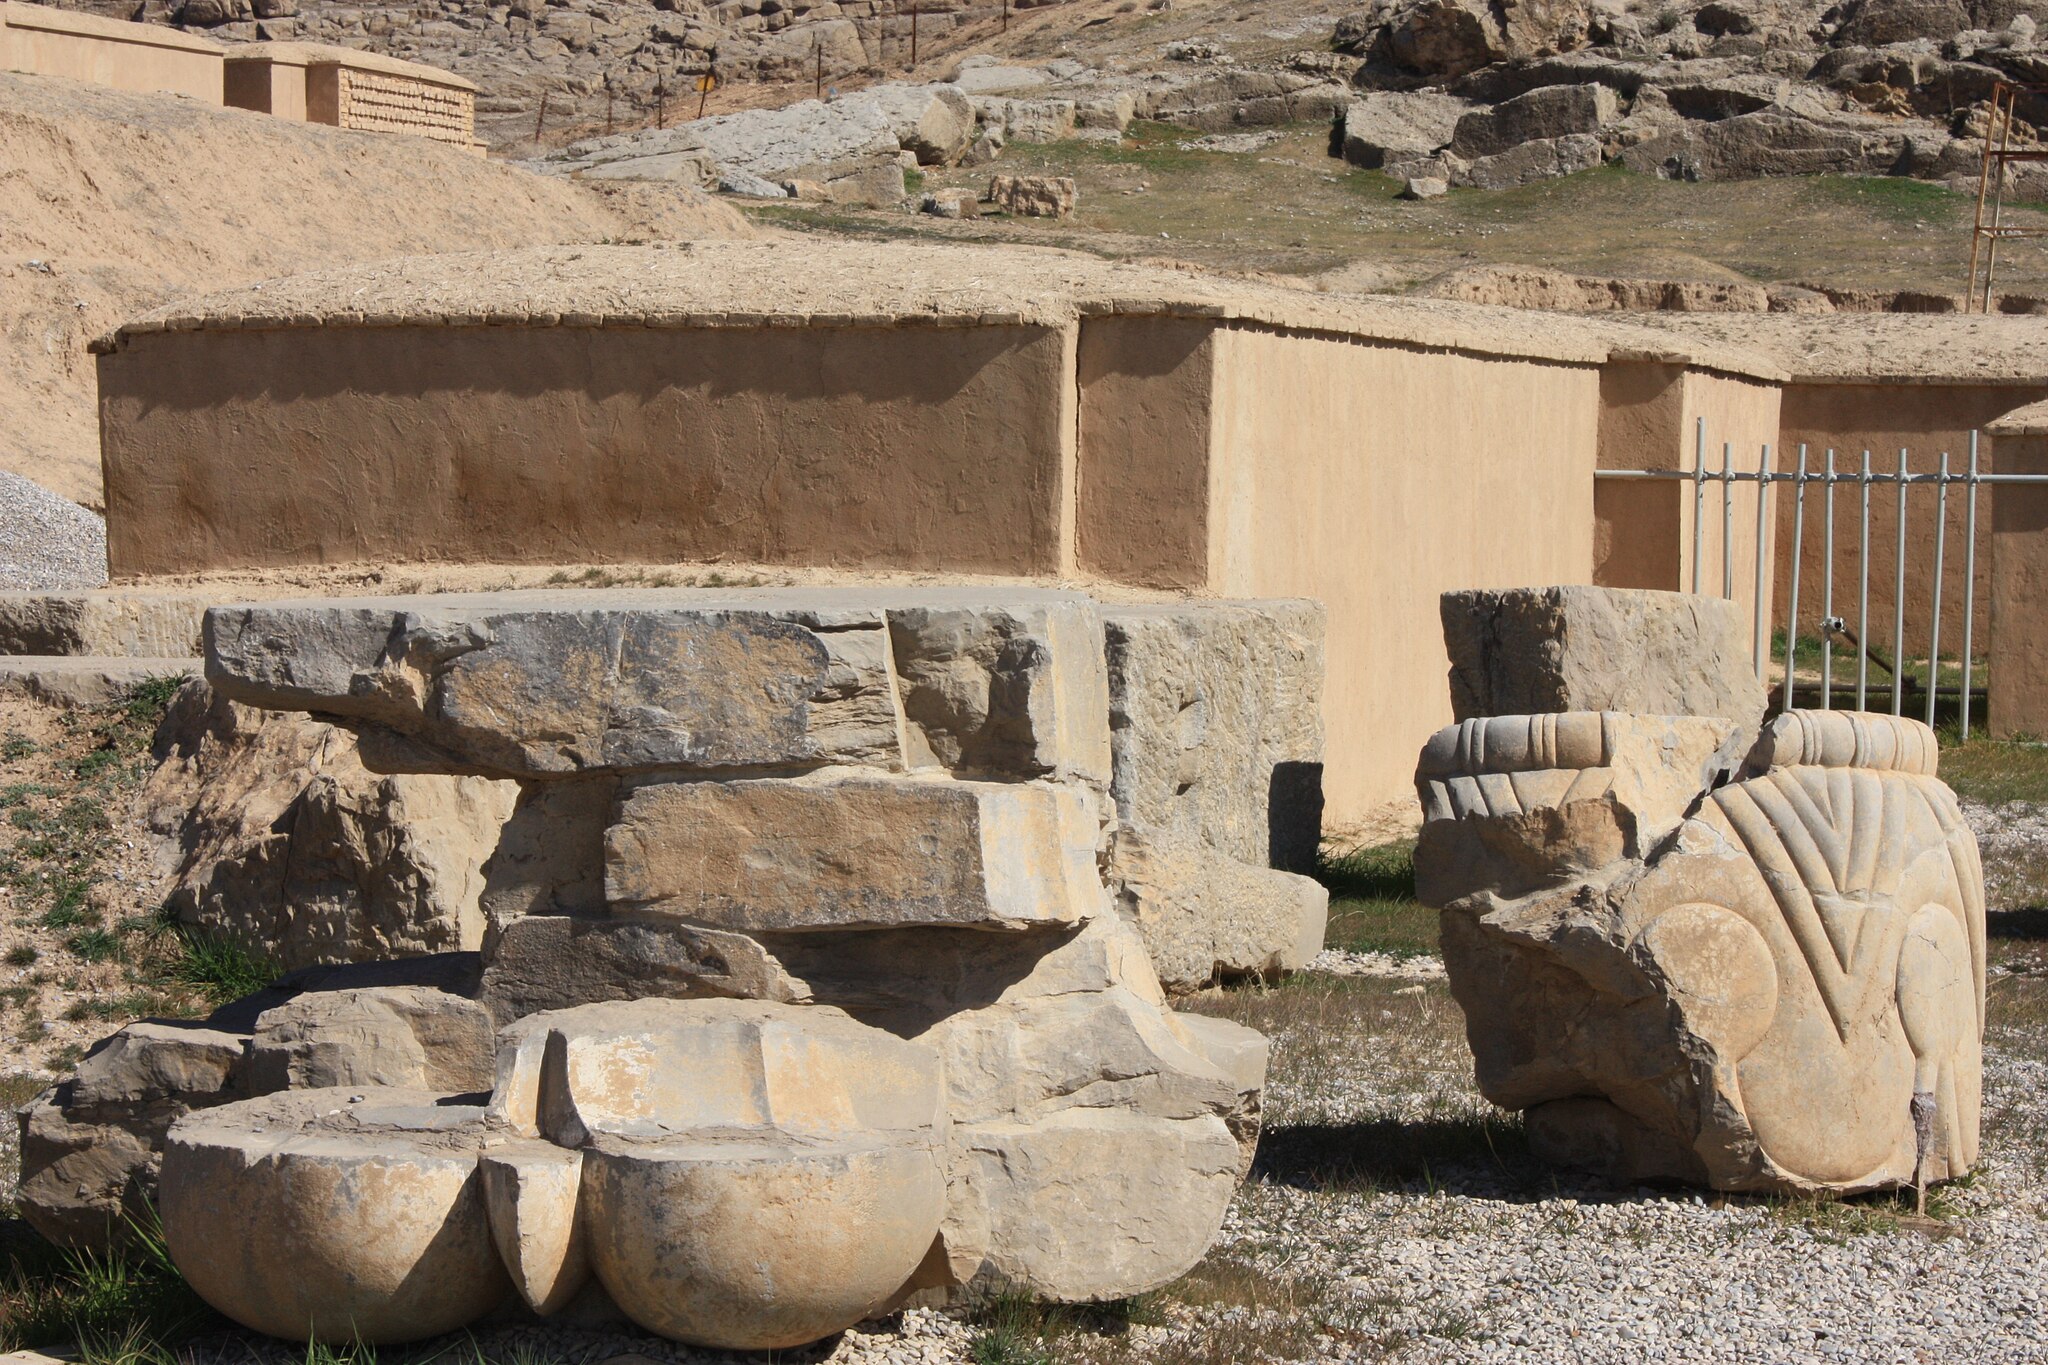
Title: Takhtejamshid37
Description: Palmiform capitals. Persepolis in Shiraz
Date: 2009-03-13
Categories: Architectural elements in Persepolis, GFDL, Taken with Canon EOS 450D, License migration redundant, Palmiform capitals, Self-published work